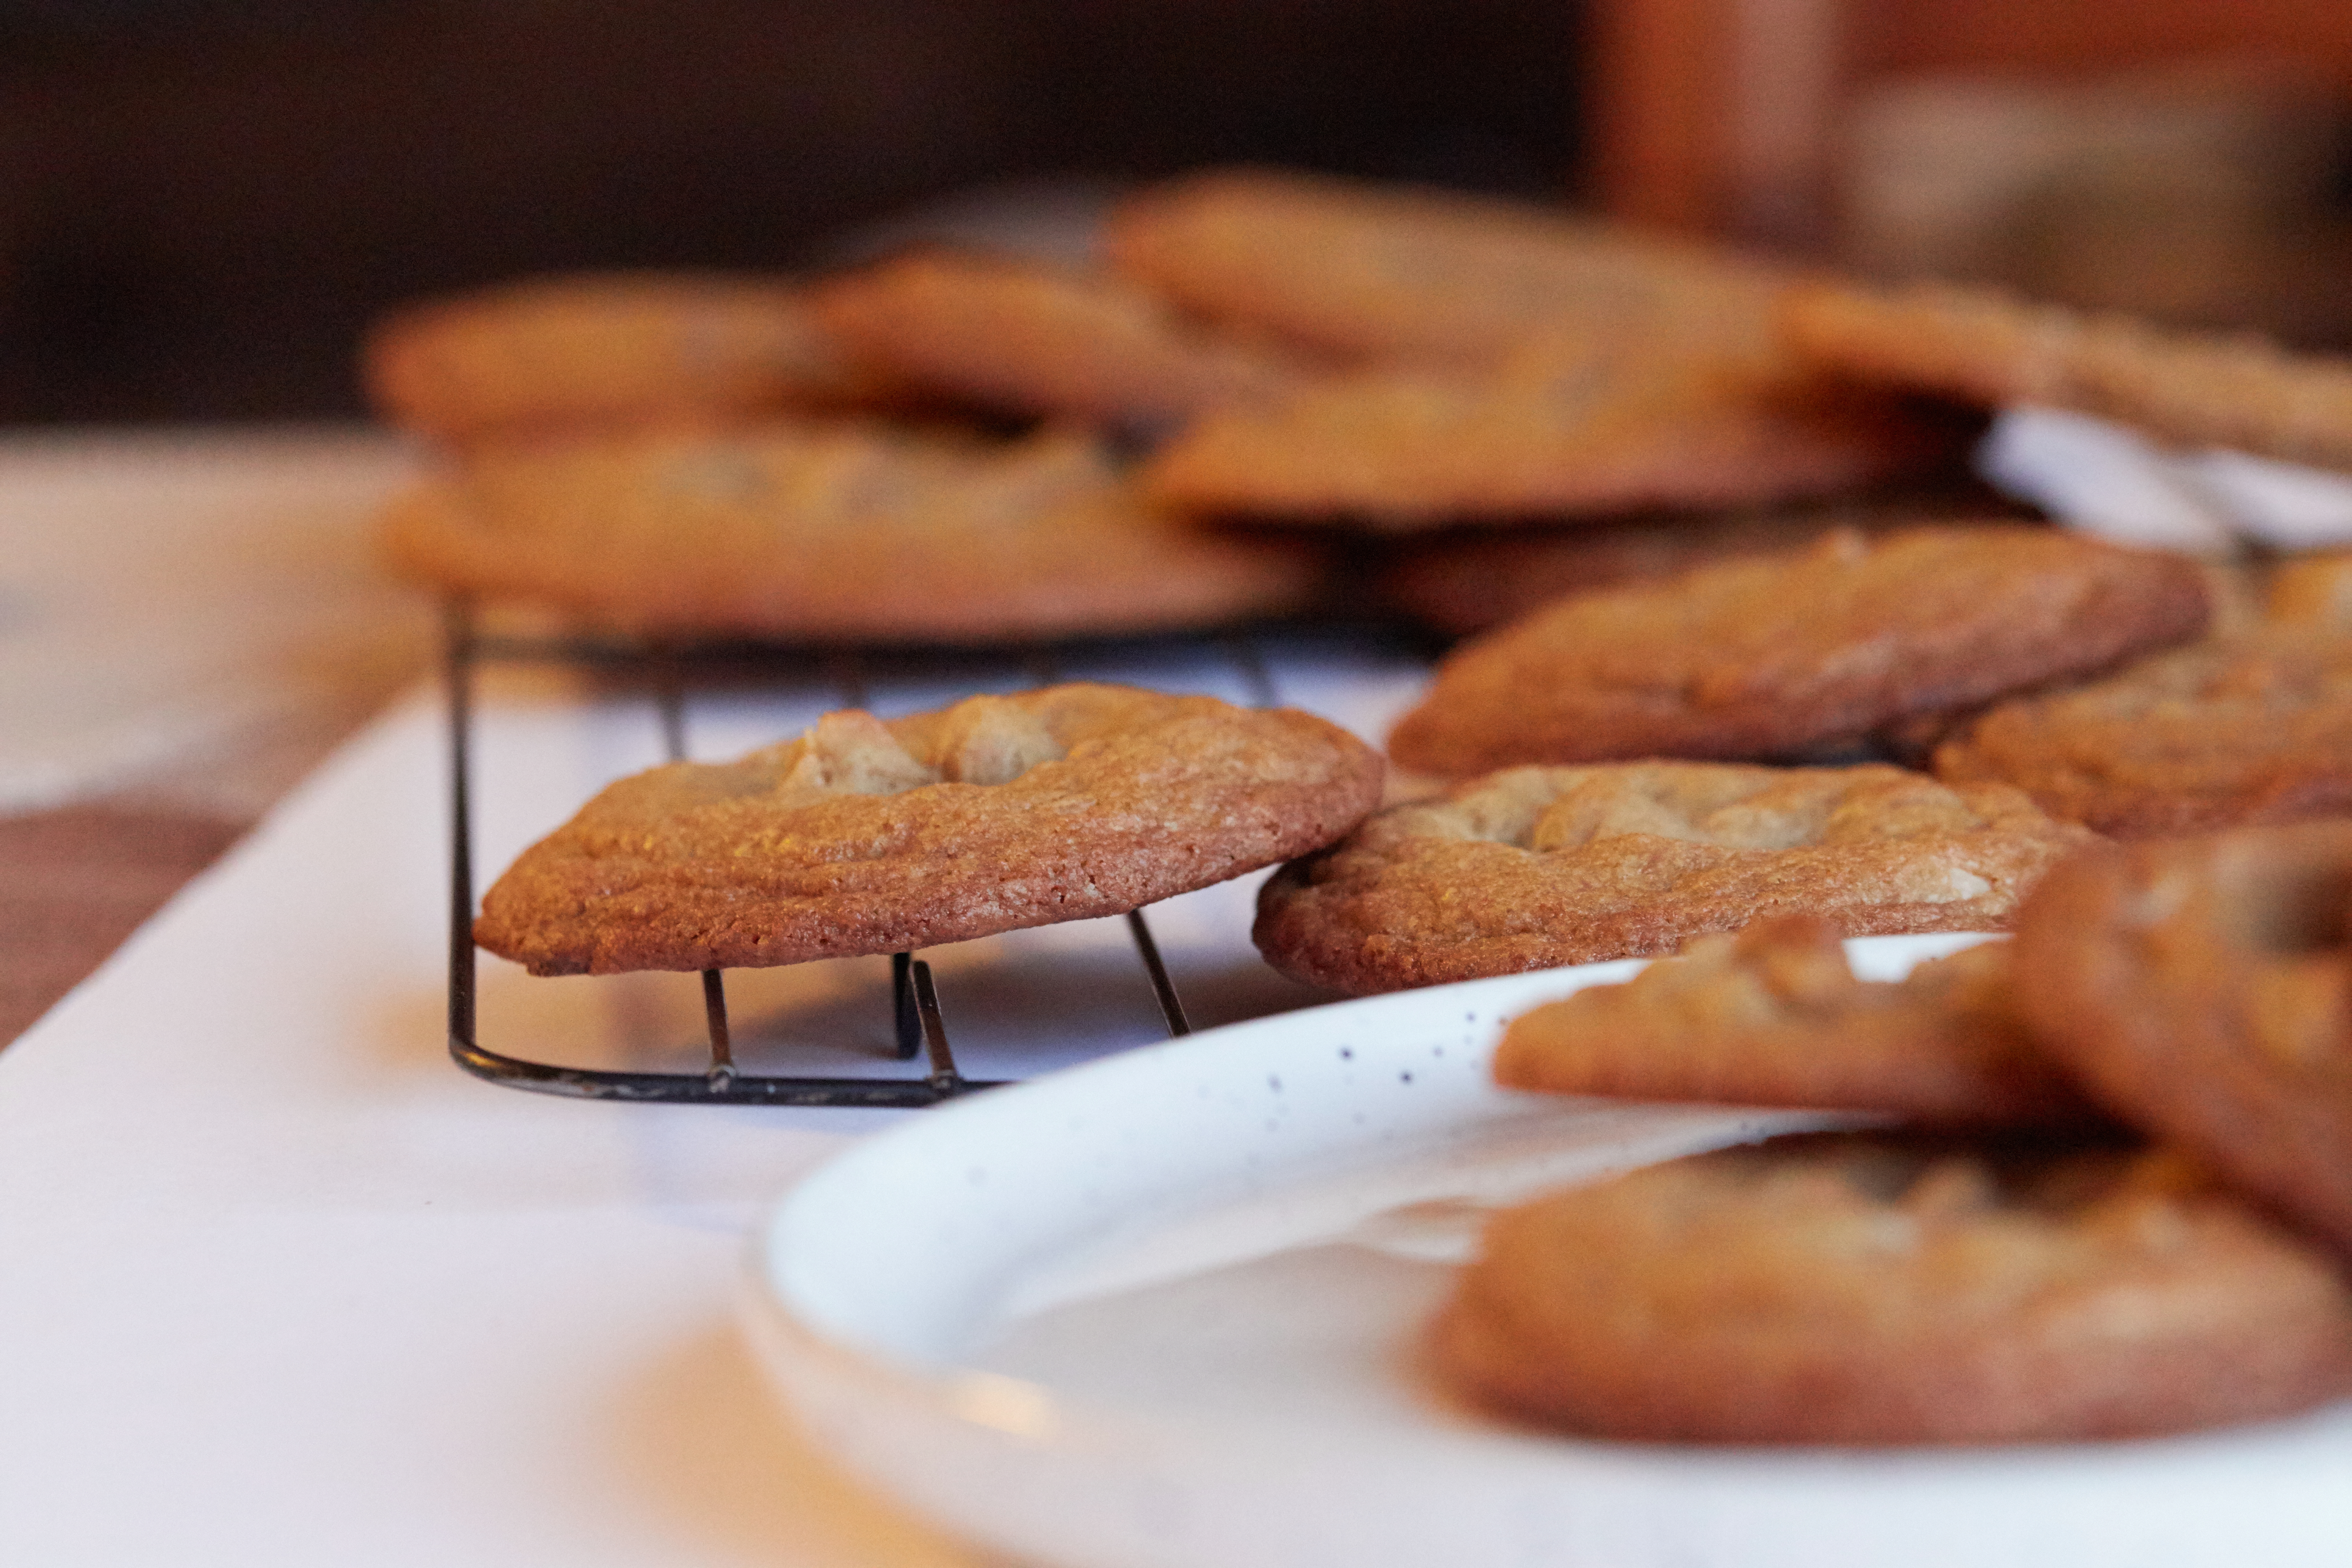
dish, food, cuisine, baking, cookies and crackers, snack, ingredient, baked goods, cookie, dessert, biscuit, finger food, snickerdoodle, Ginger nut, produce, speculoos, peanut butter cookie, sweetness, anzac biscuit